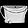
Label: Bag